Barilla (company)

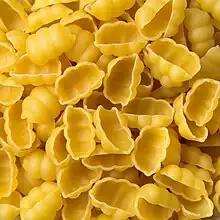
Barilla dry pasta

Barilla is an Italian multinational food company founded in 1877. It is the world's largest pasta producer. The company purpose is "The Joy of Food for a Better Life."